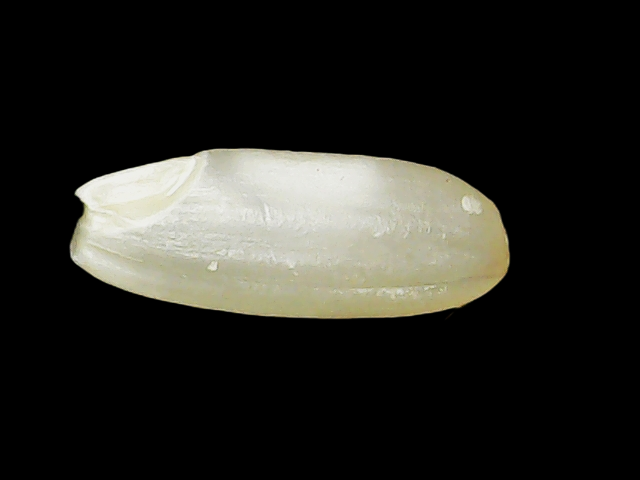
Rice variety: Binadhan23